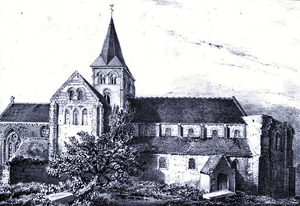
Abbaye de Graville (76), Vue vers 1820 (image du domaine public, Langlois, modifiée)
L’abbaye de Graville, également appelée abbaye de Sainte-Honorine, a été fondée au XIᵉ siècle. Elle est située dans le quartier de Graville-Sainte-Honorine au Havre, département de la Seine-Maritime en Normandie.